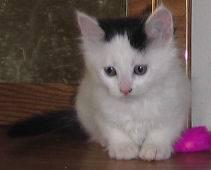
cat